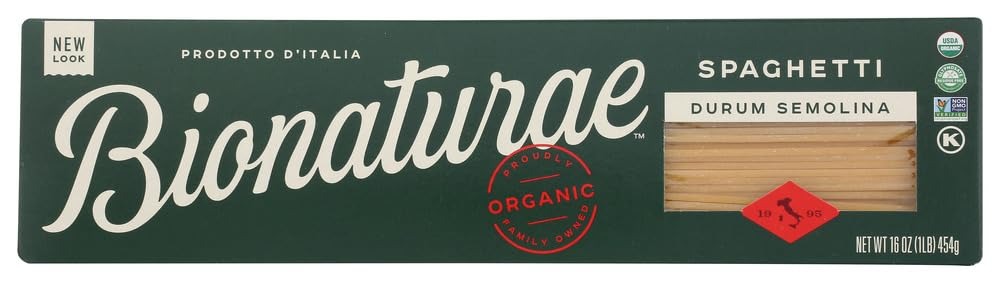
Item Name: Bionaturae Organic Spaghetti, 16 oz, 3 pk
Product Description: bionaturae Organic Spaghetti - 16 oz - 3 pk
Value: 48.0
Unit: Fl Oz

Price: 4.94